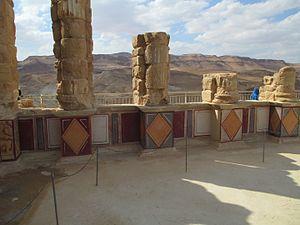
Hérode Iᵉʳ le Grand, fils d'Antipater, est né à Ascalon en 73 av. J.-C. et mort à Jéricho en 4 av. J.-C. Il est roi de Judée, État client, de 37 av. J.-C. à sa mort en 4 av. J.-C.